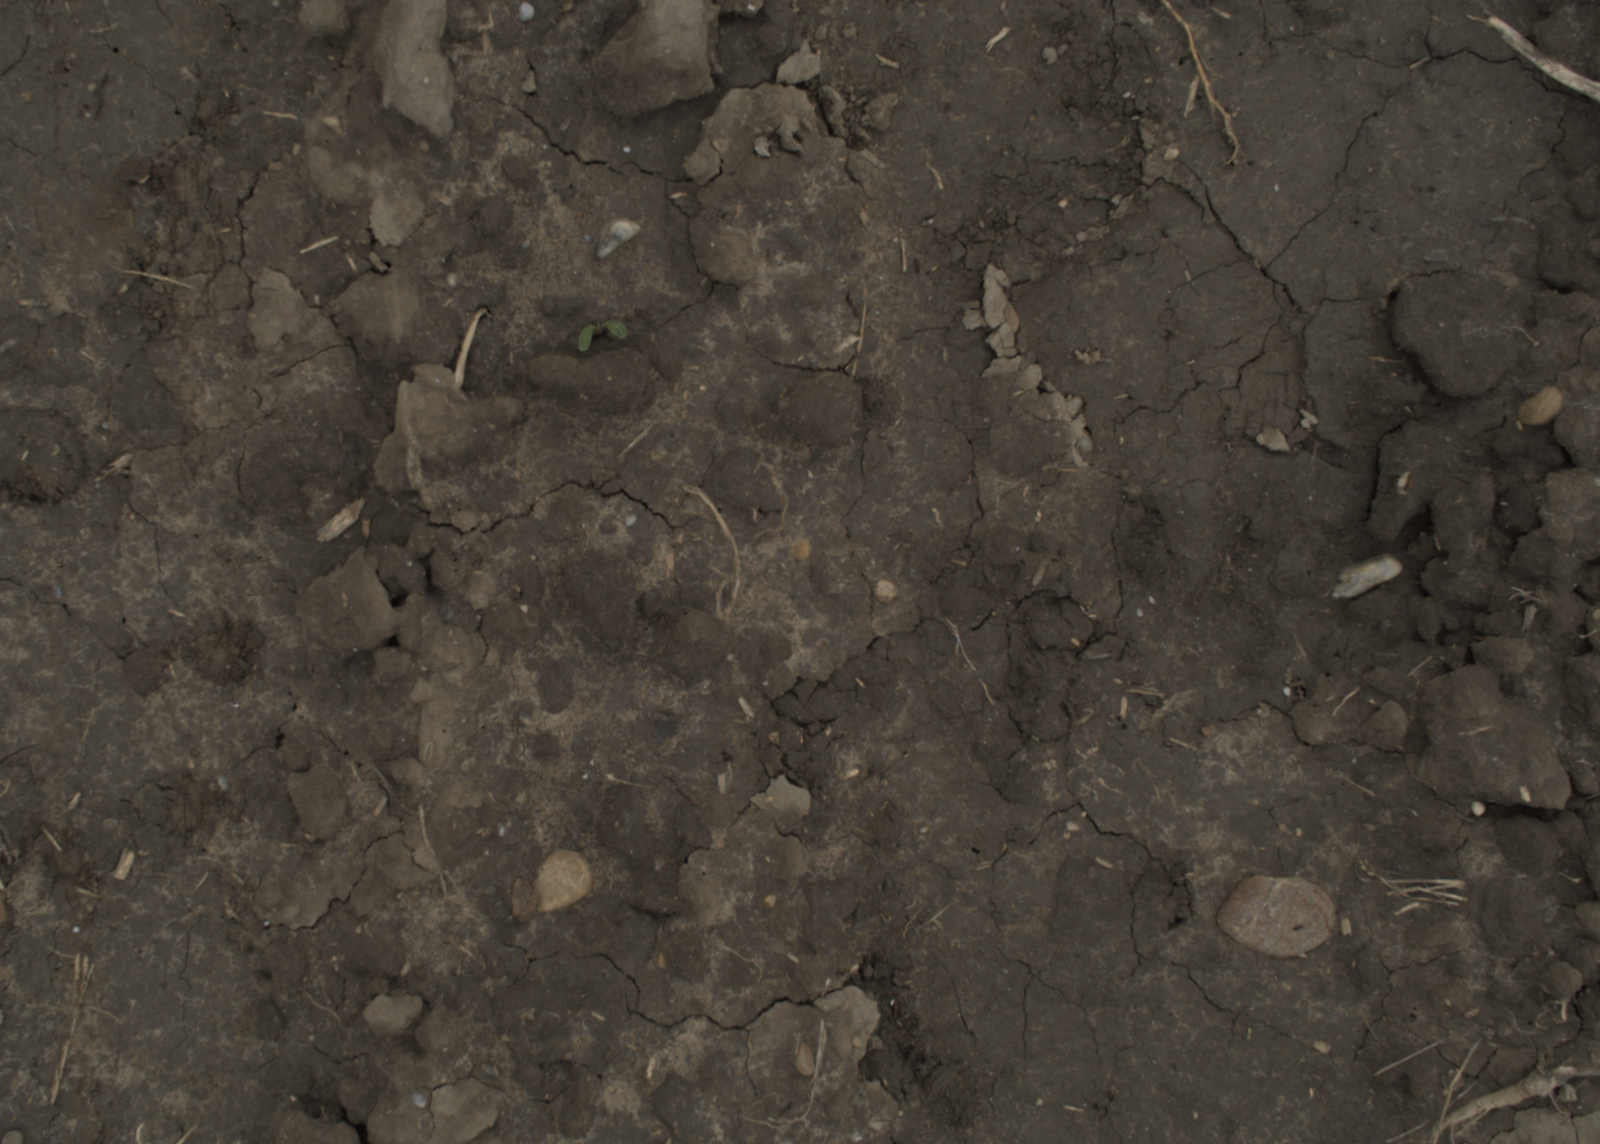
Capture date: 29.09.2021 14:05:11
Weather: cloudy
Wind: medium
Seeding date: 02.09.2021
Plant canopy height (mm): 954